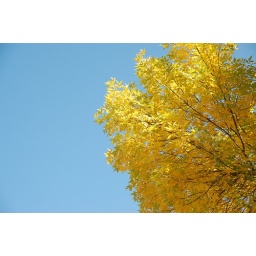
yellow tree under a clear blue sky